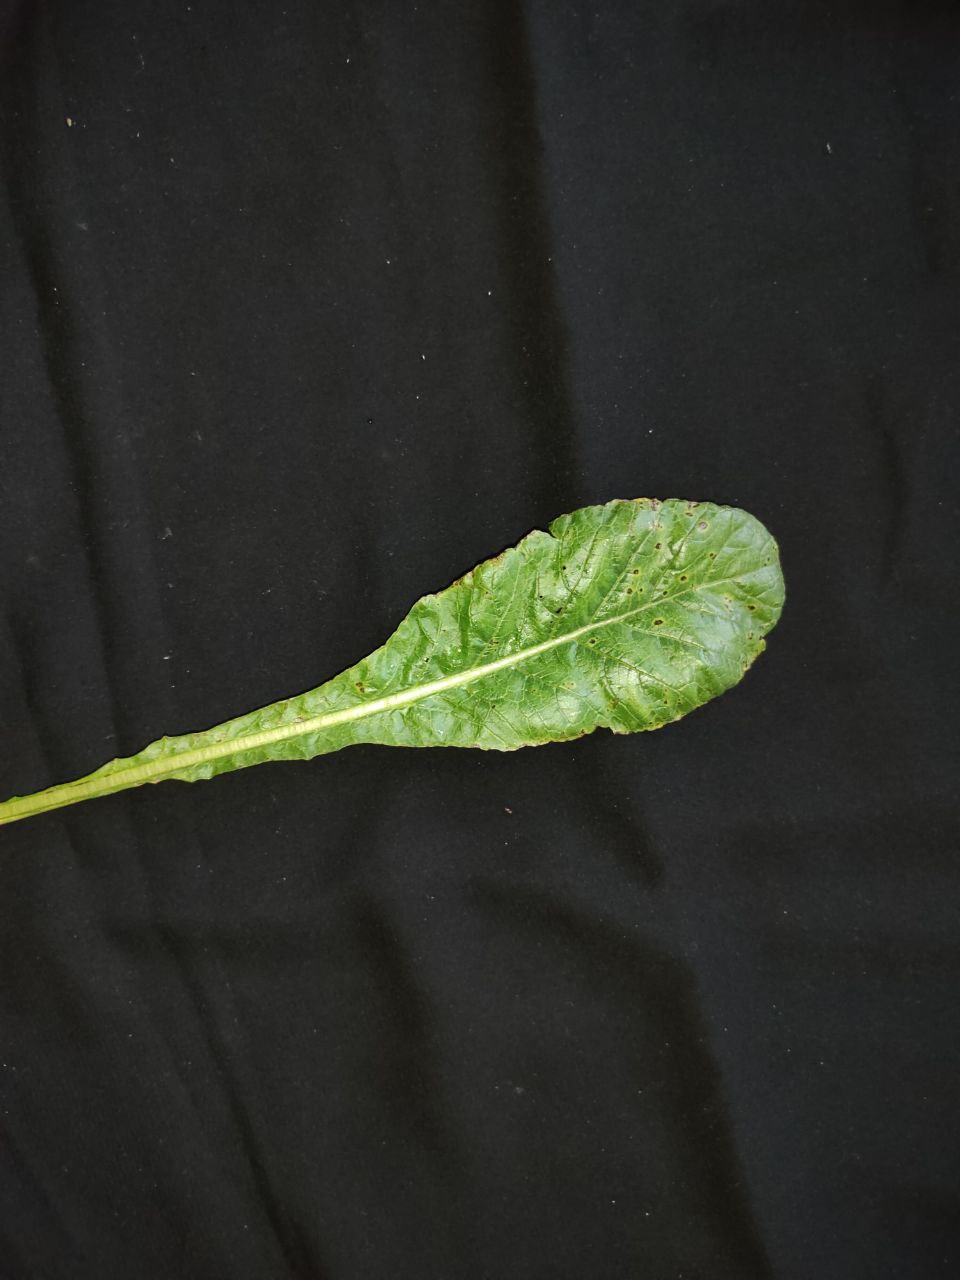
Label: Black leaf spot